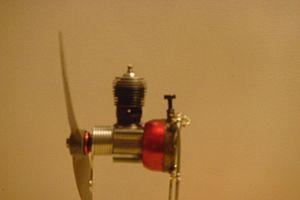
Les moteurs Cox sont des moteurs à combustion interne utilisés dans le modélisme. La société L. M. Cox Manufacturing Co., Inc. est fondée en 1945 pour être revendue en 1996 à Estes qui cessera définitivement la production en 2009. Lorsqu'ils ont cessé de produire leurs moteurs, le stock de pièces restant a été revendu à un acheteur privé Canadien, et recommence à produire des pièces, Cox International.